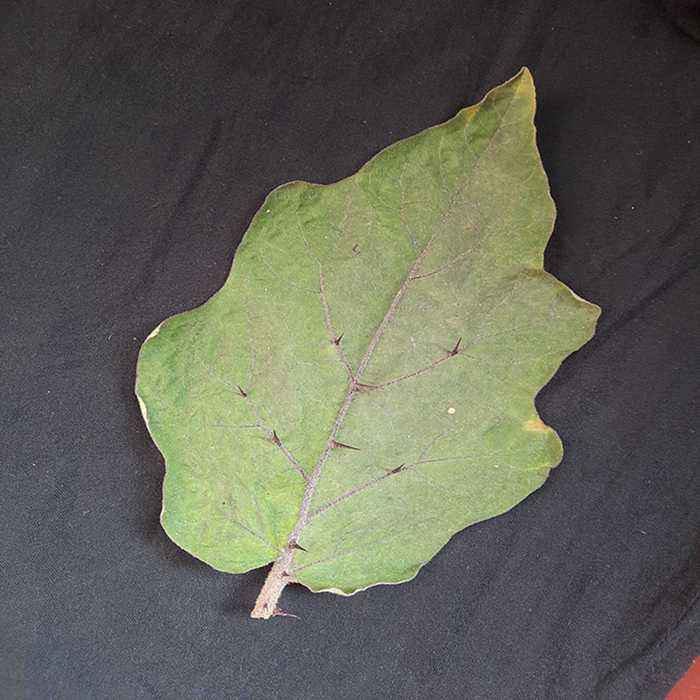
Plant: Eggplant
Label: Eggplant fresh leaf